George H. Bryan

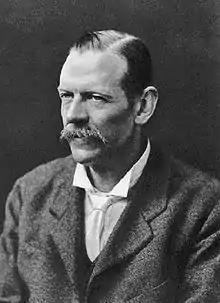
George Hartley Bryan (1864–1928). The originator, with W. E.Williams, of the equations of airplane motion. Bryan's equations are the basis for the analysis of airplane flight dynamics and closed-loop control and for the design of flight simulators.

George Hartley Bryan FRS (1 March 1864 – 13 October 1928) was an English applied mathematician who was an authority on thermodynamics and aeronautics. He was born in Cambridge, and was educated at Peterhouse, Cambridge, obtaining his BA in 1886 (as 5th wrangler), MA in 1890, and DSc in 1896. He was a professor at University College of North Wales, and is generally credited with developing the modern mathematical treatment of the motion of airplanes in flight as rigid bodies with six degrees of freedom.